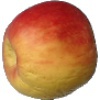
Label: Apple Red Yellow 1